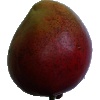
Label: Mango Red 1